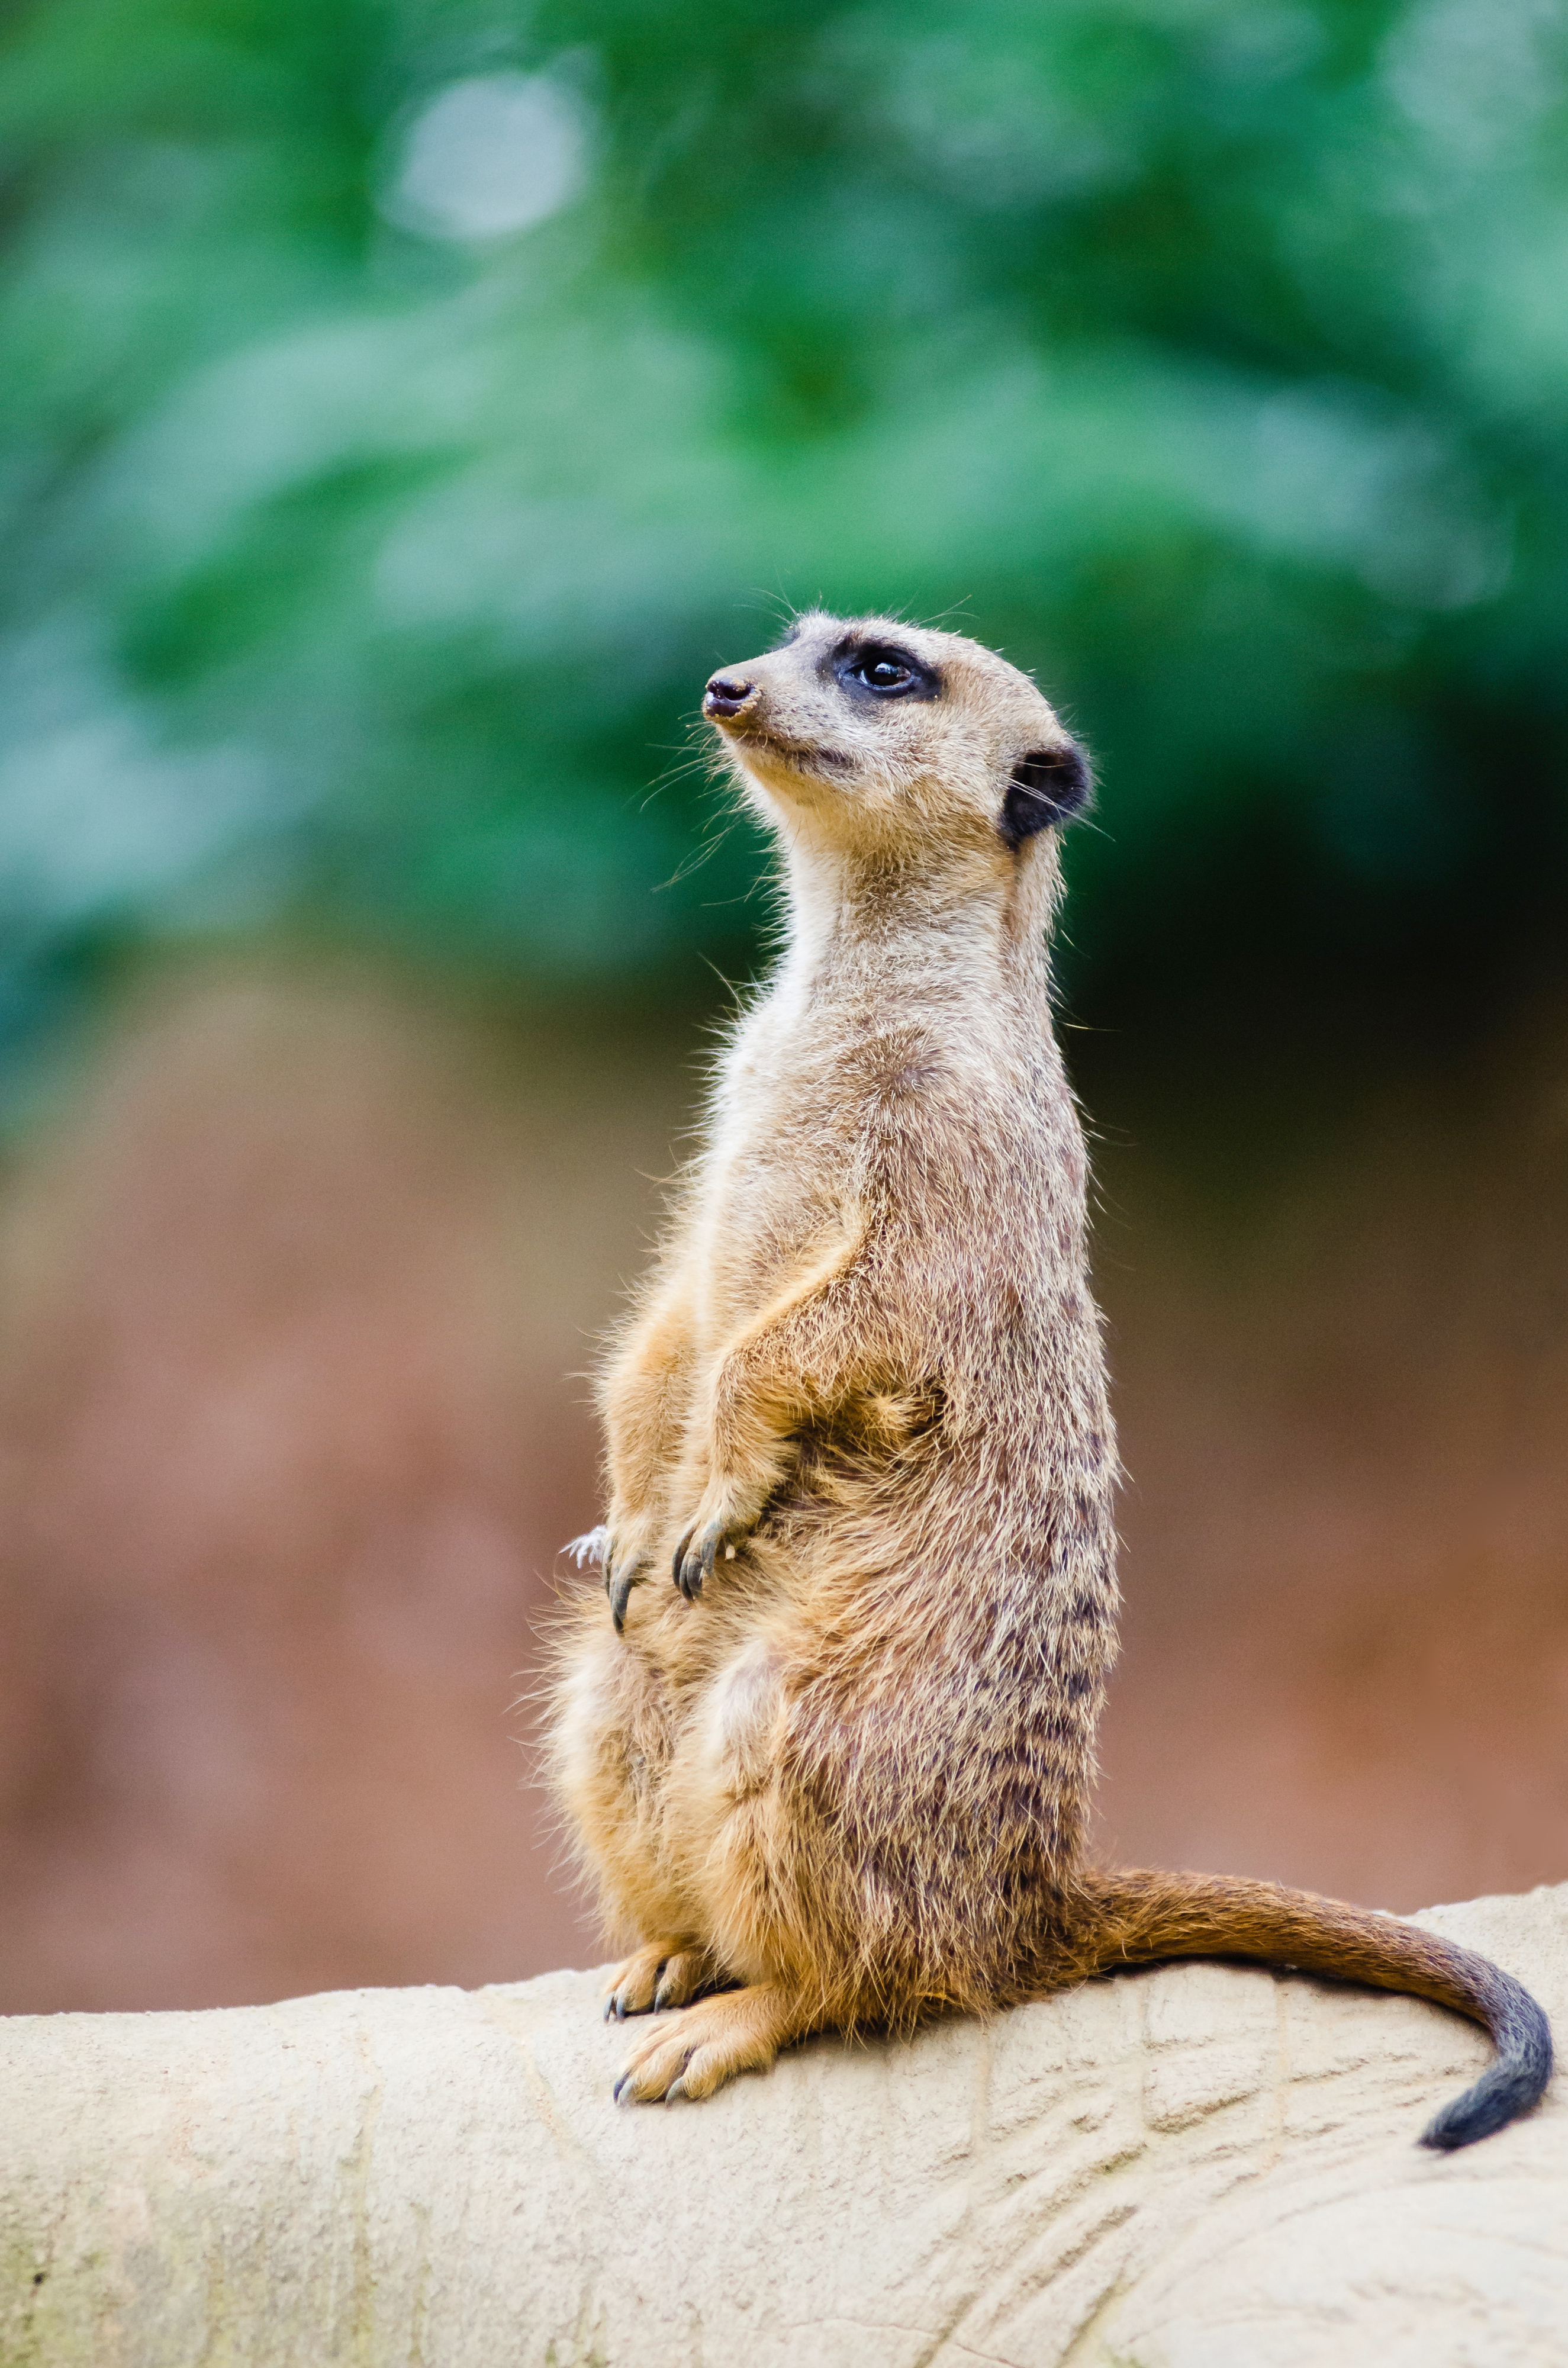
nature, bokeh, animal, cute, wildlife, zoo, mammal, nikon, fauna, close up, whiskers, vertebrate, tier, adorable, d7000, niedlich, tierpark, meerkat, erdmnnchen, mongoose